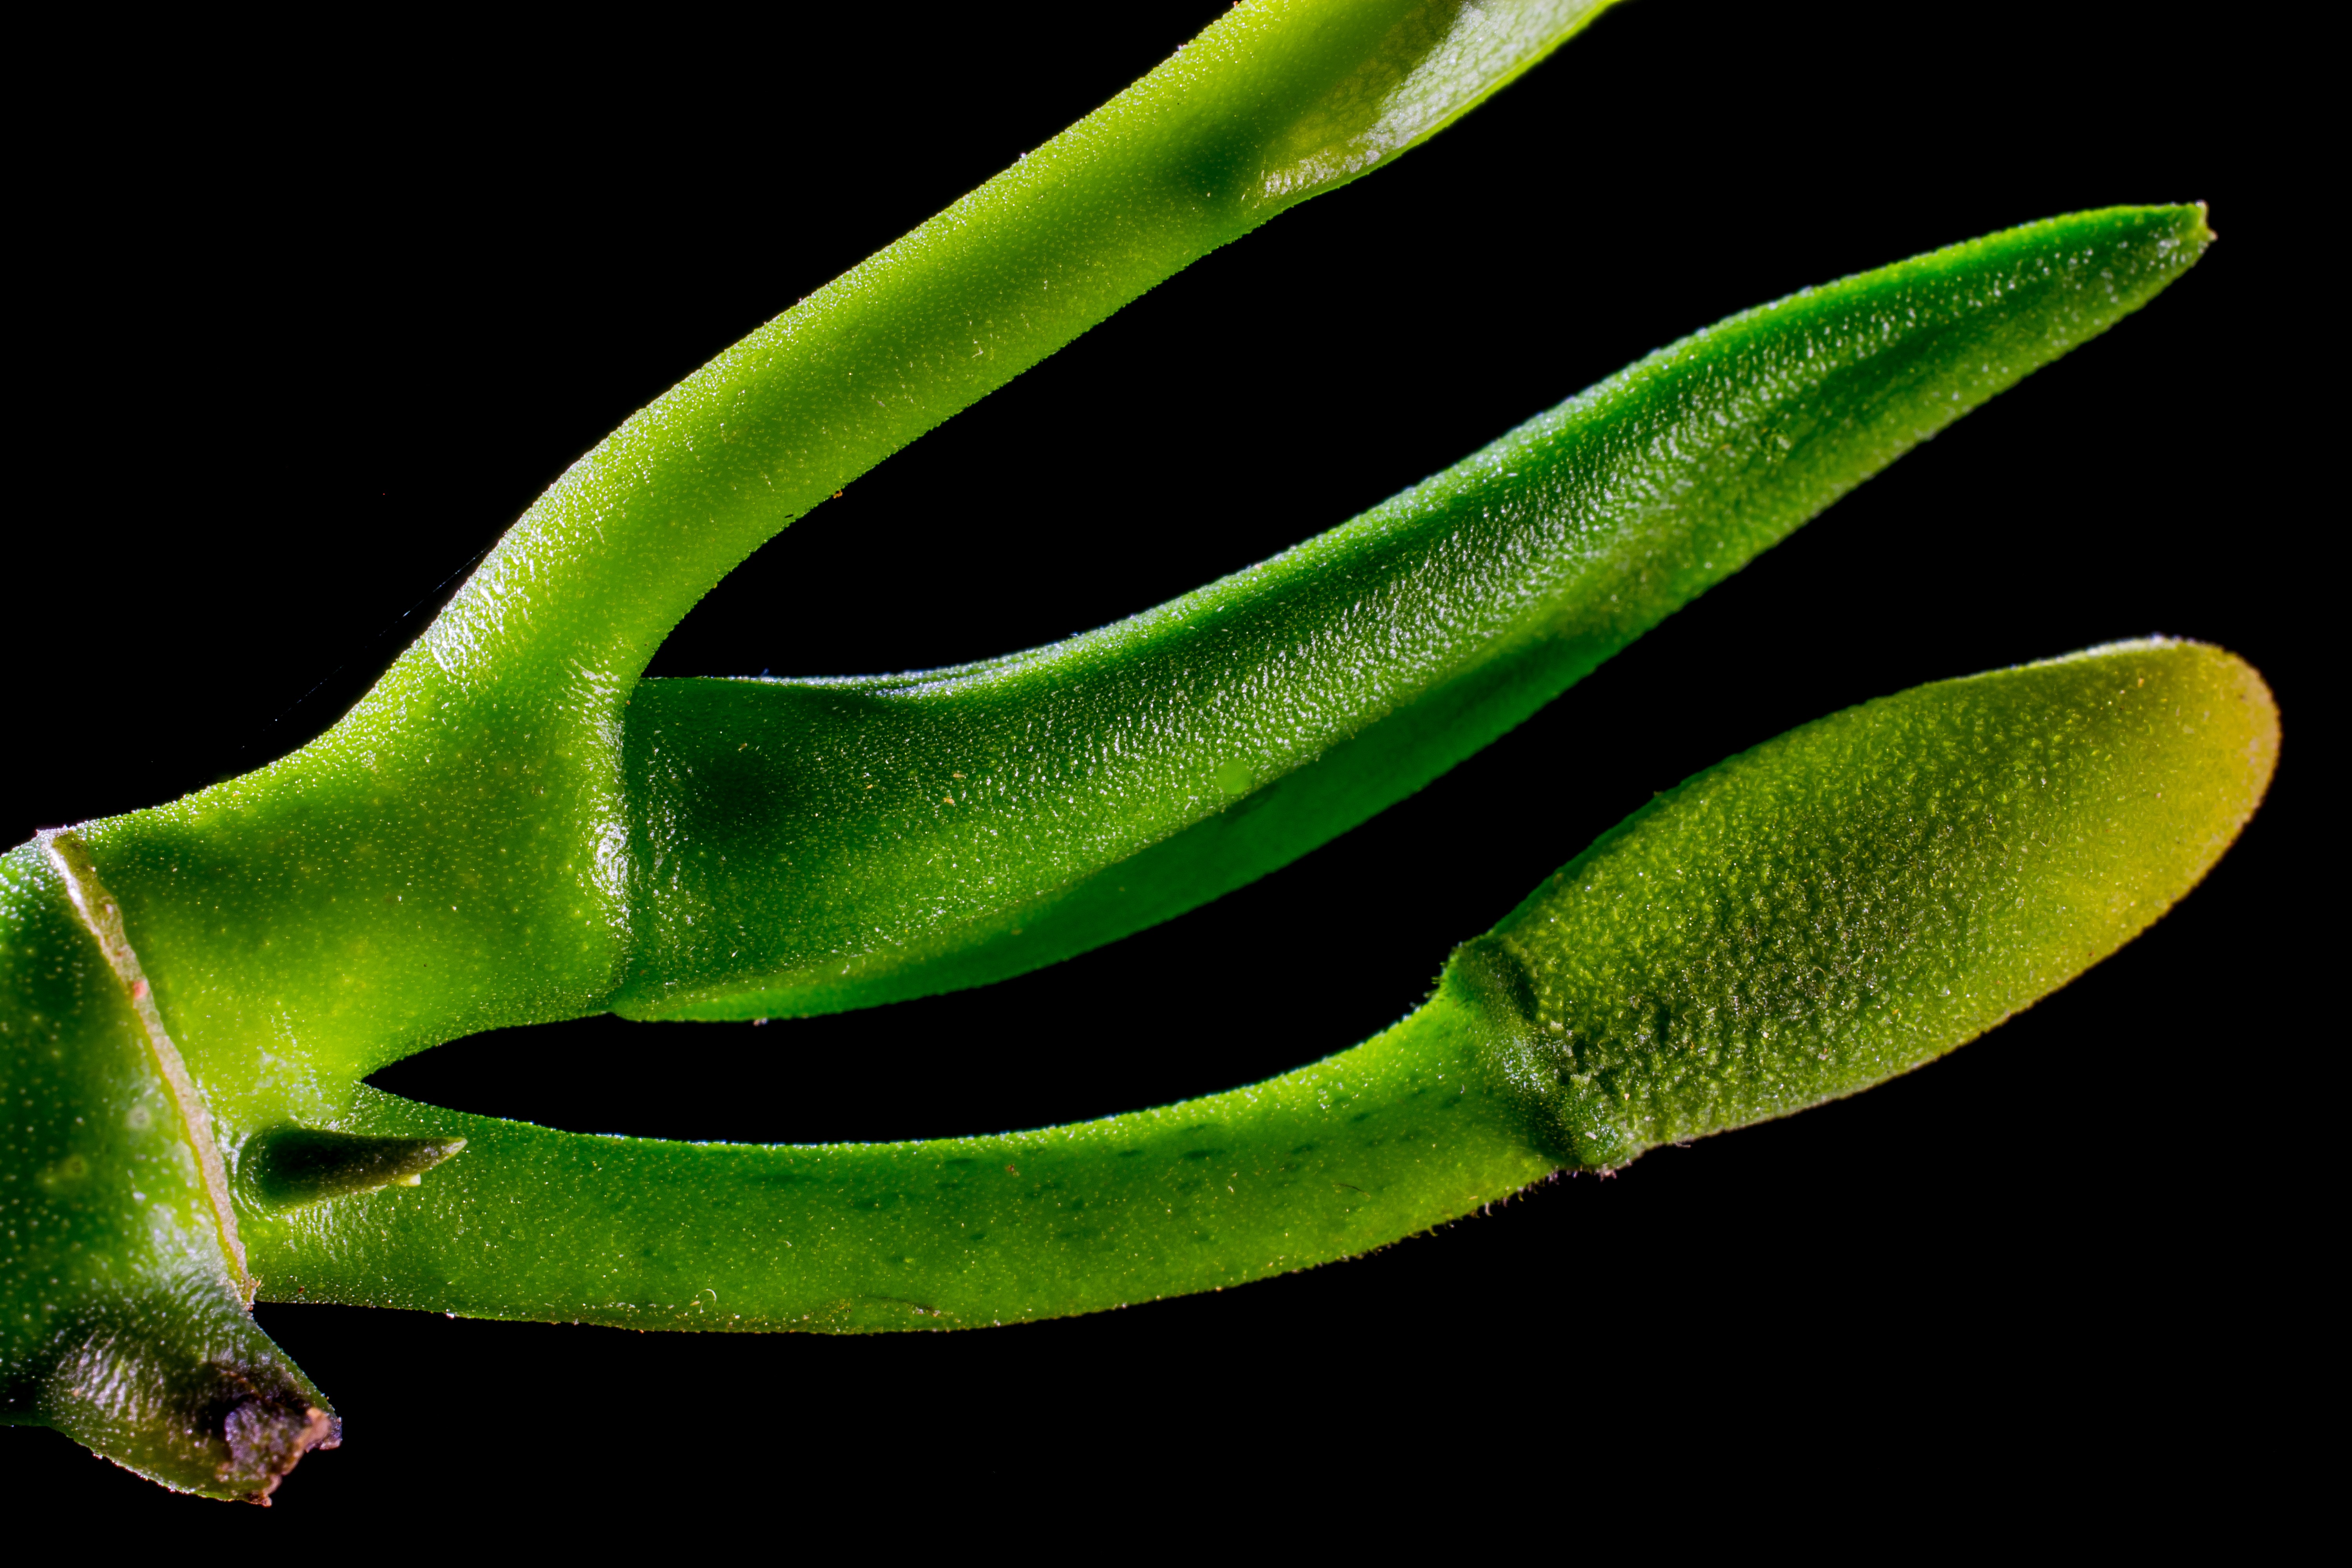
plant, leaf, flower, green, produce, vegetable, botany, flora, leaves, macro photography, flowering plant, plant stem, land plant, jack fruit leaf